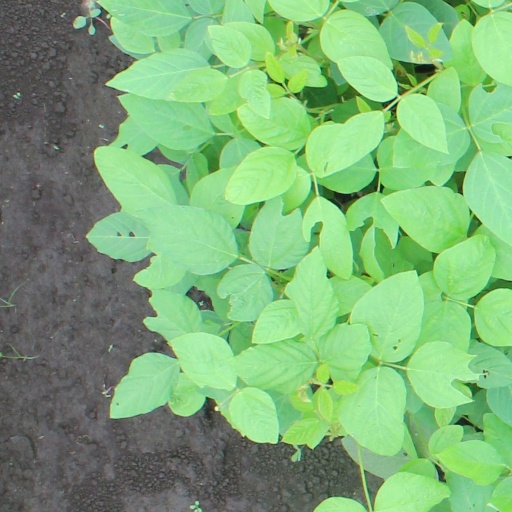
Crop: soybean